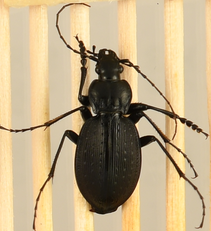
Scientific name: Carabus goryi
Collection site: Great Smoky Mountains National Park NEON (GRSM), plot GRSM_022